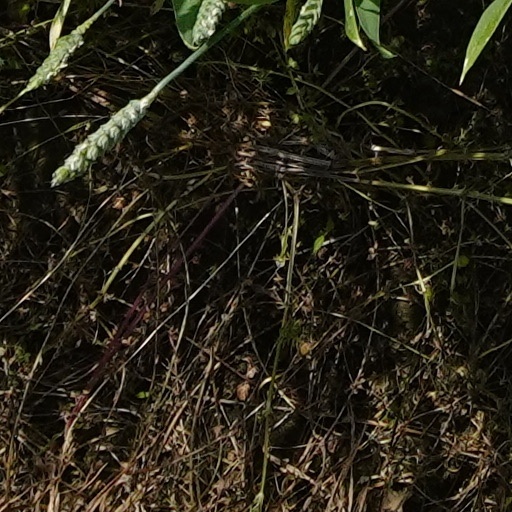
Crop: wheat